Varna, Bulgaria

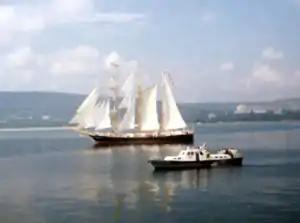
"Kaliakra", the Naval Academy training barquentine, in Varna Bay

Food markets, among others, include supermarket chains Billa, Kaufland and Metro. In stores and restaurants, credit cards are normally accepted. There is a number of farmers markets offering fresh local produce; the Kolkhozen Pazar, the largest one, also has a fresh fish market but is located in a crowded area virtually inaccessible for cars.